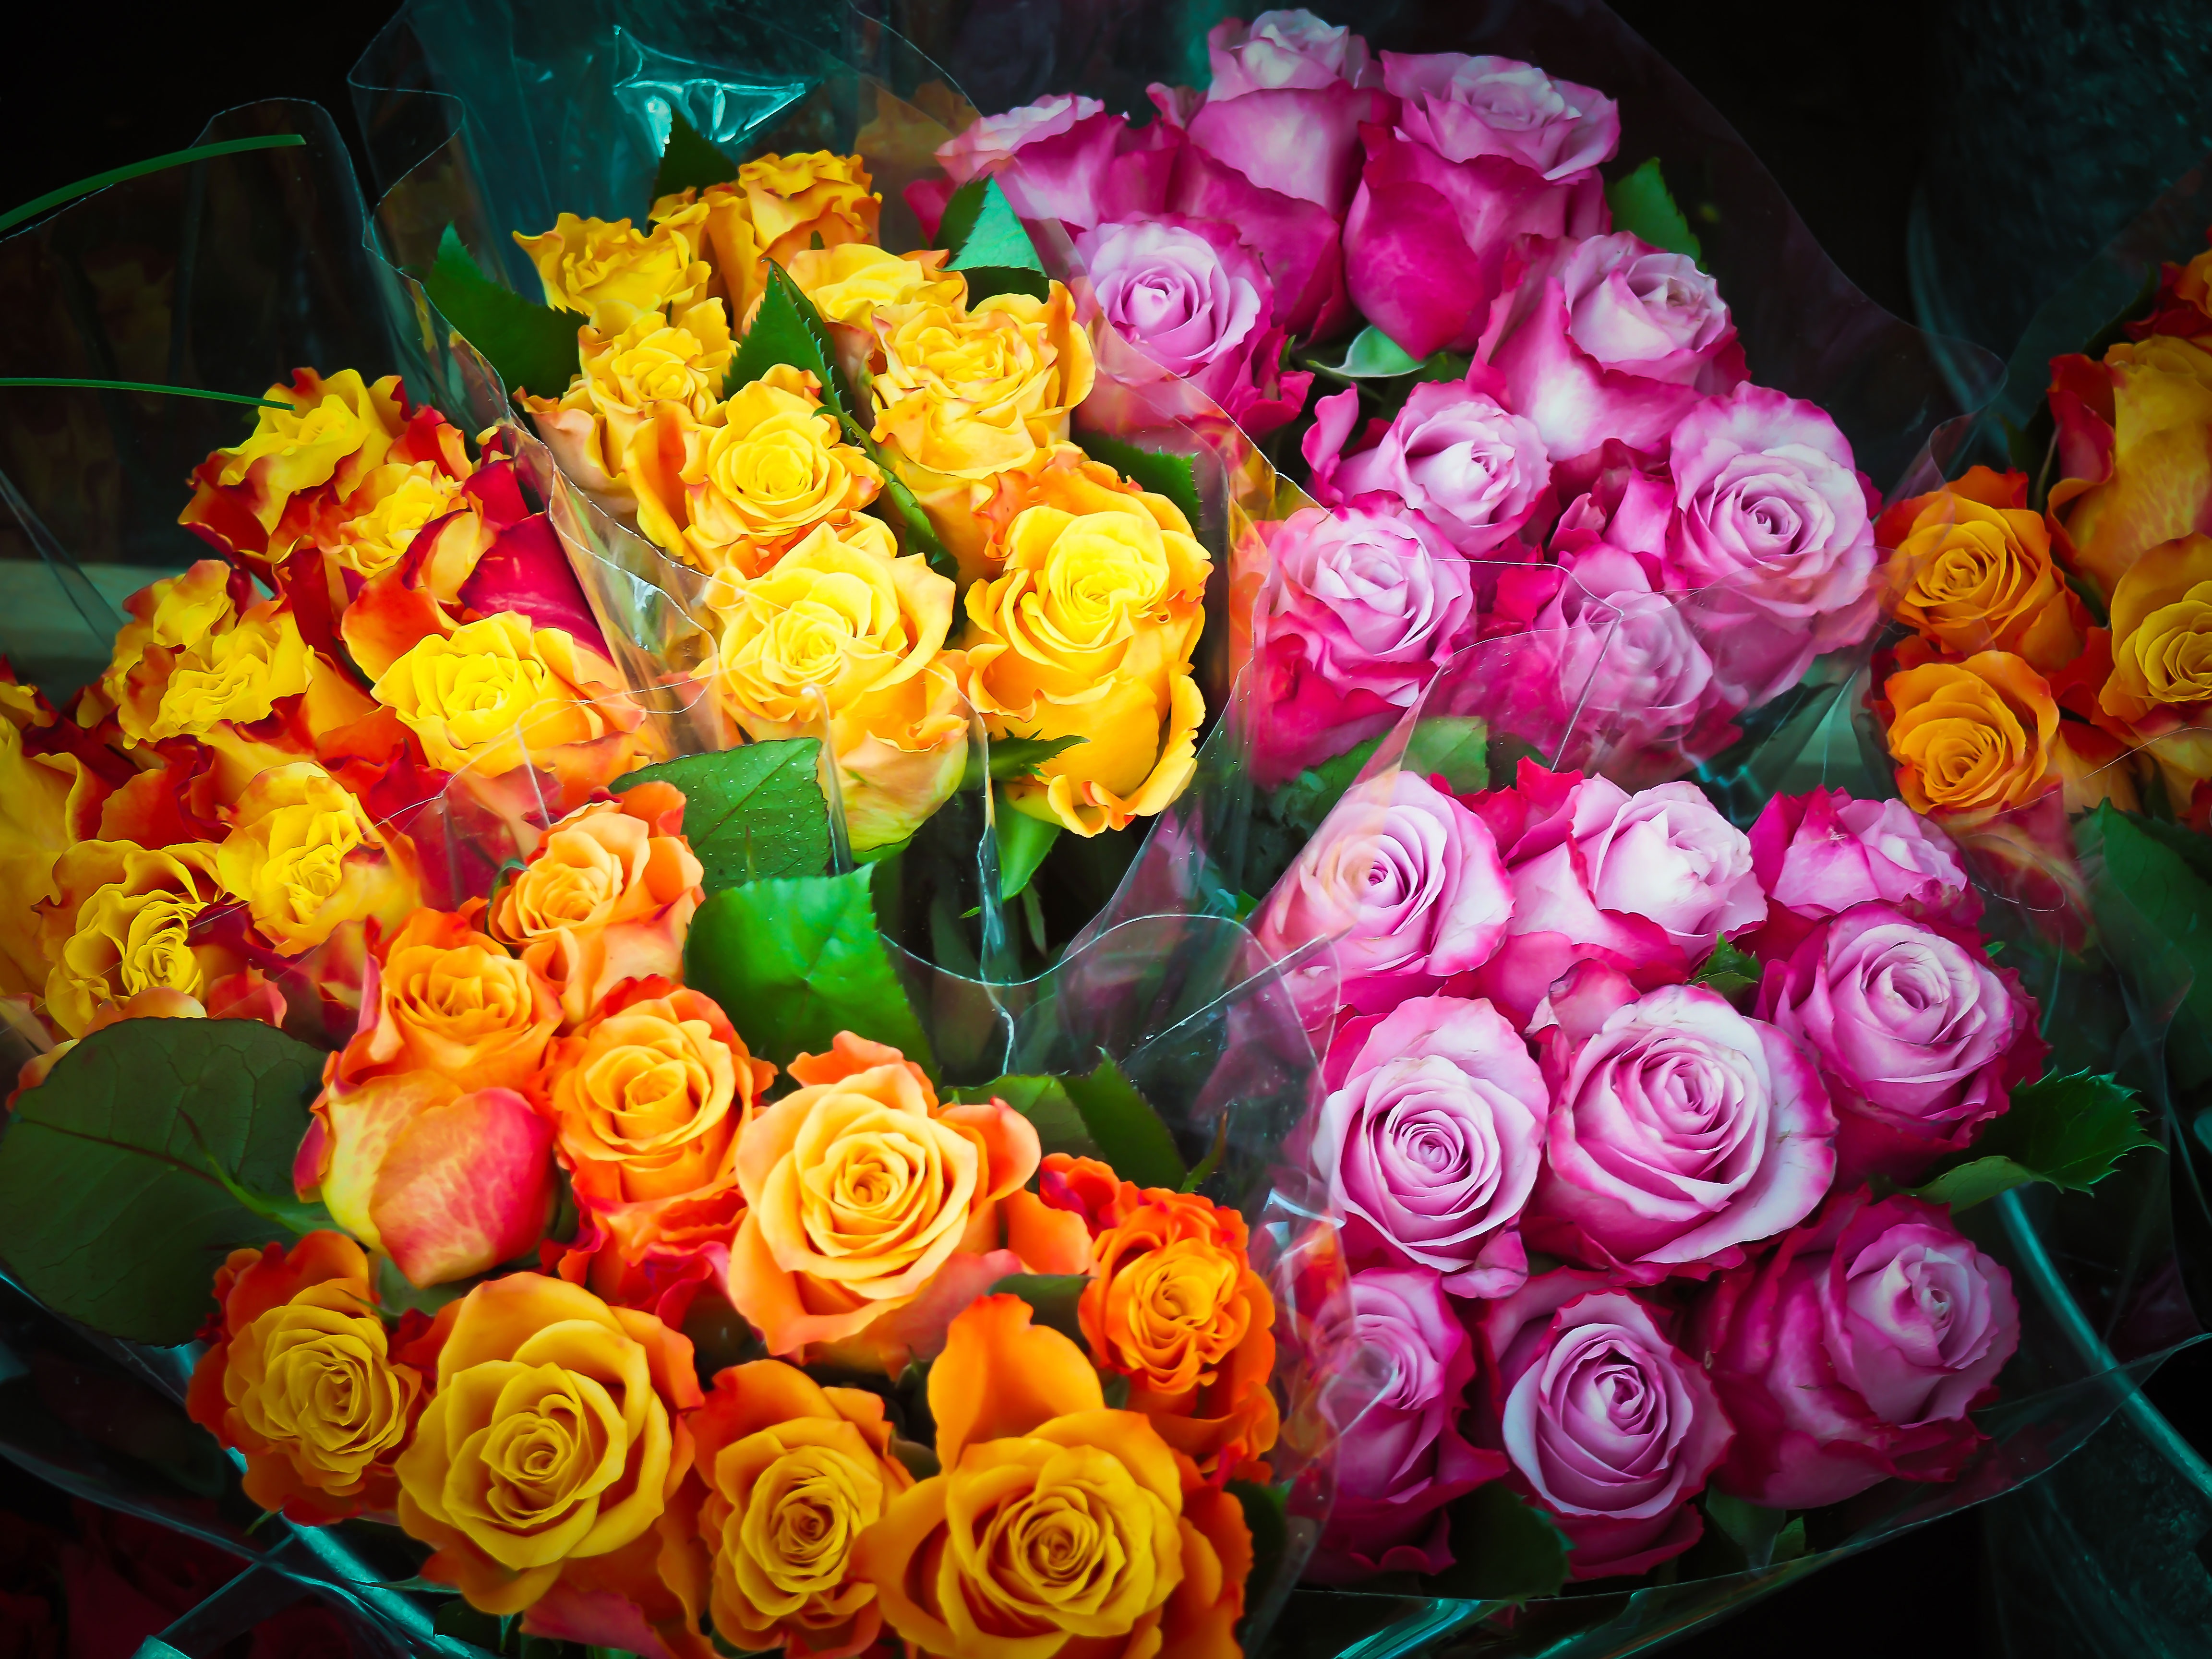
plant, flower, petal, bouquet, rose, spring, color, colorful, yellow, pink, close, flora, still life, flowers, farbenpracht, roses, decorative, floristry, valentine's day, floral arrangement, flowering plant, garden roses, rose family, flower bouquet, floral design, land plant, flower arranging